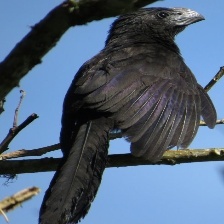
Species: GROVED BILLED ANI
Scientific name: CROTOPHAGA SULCIROSTRIS